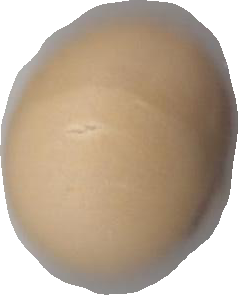
Variety: Grobogan